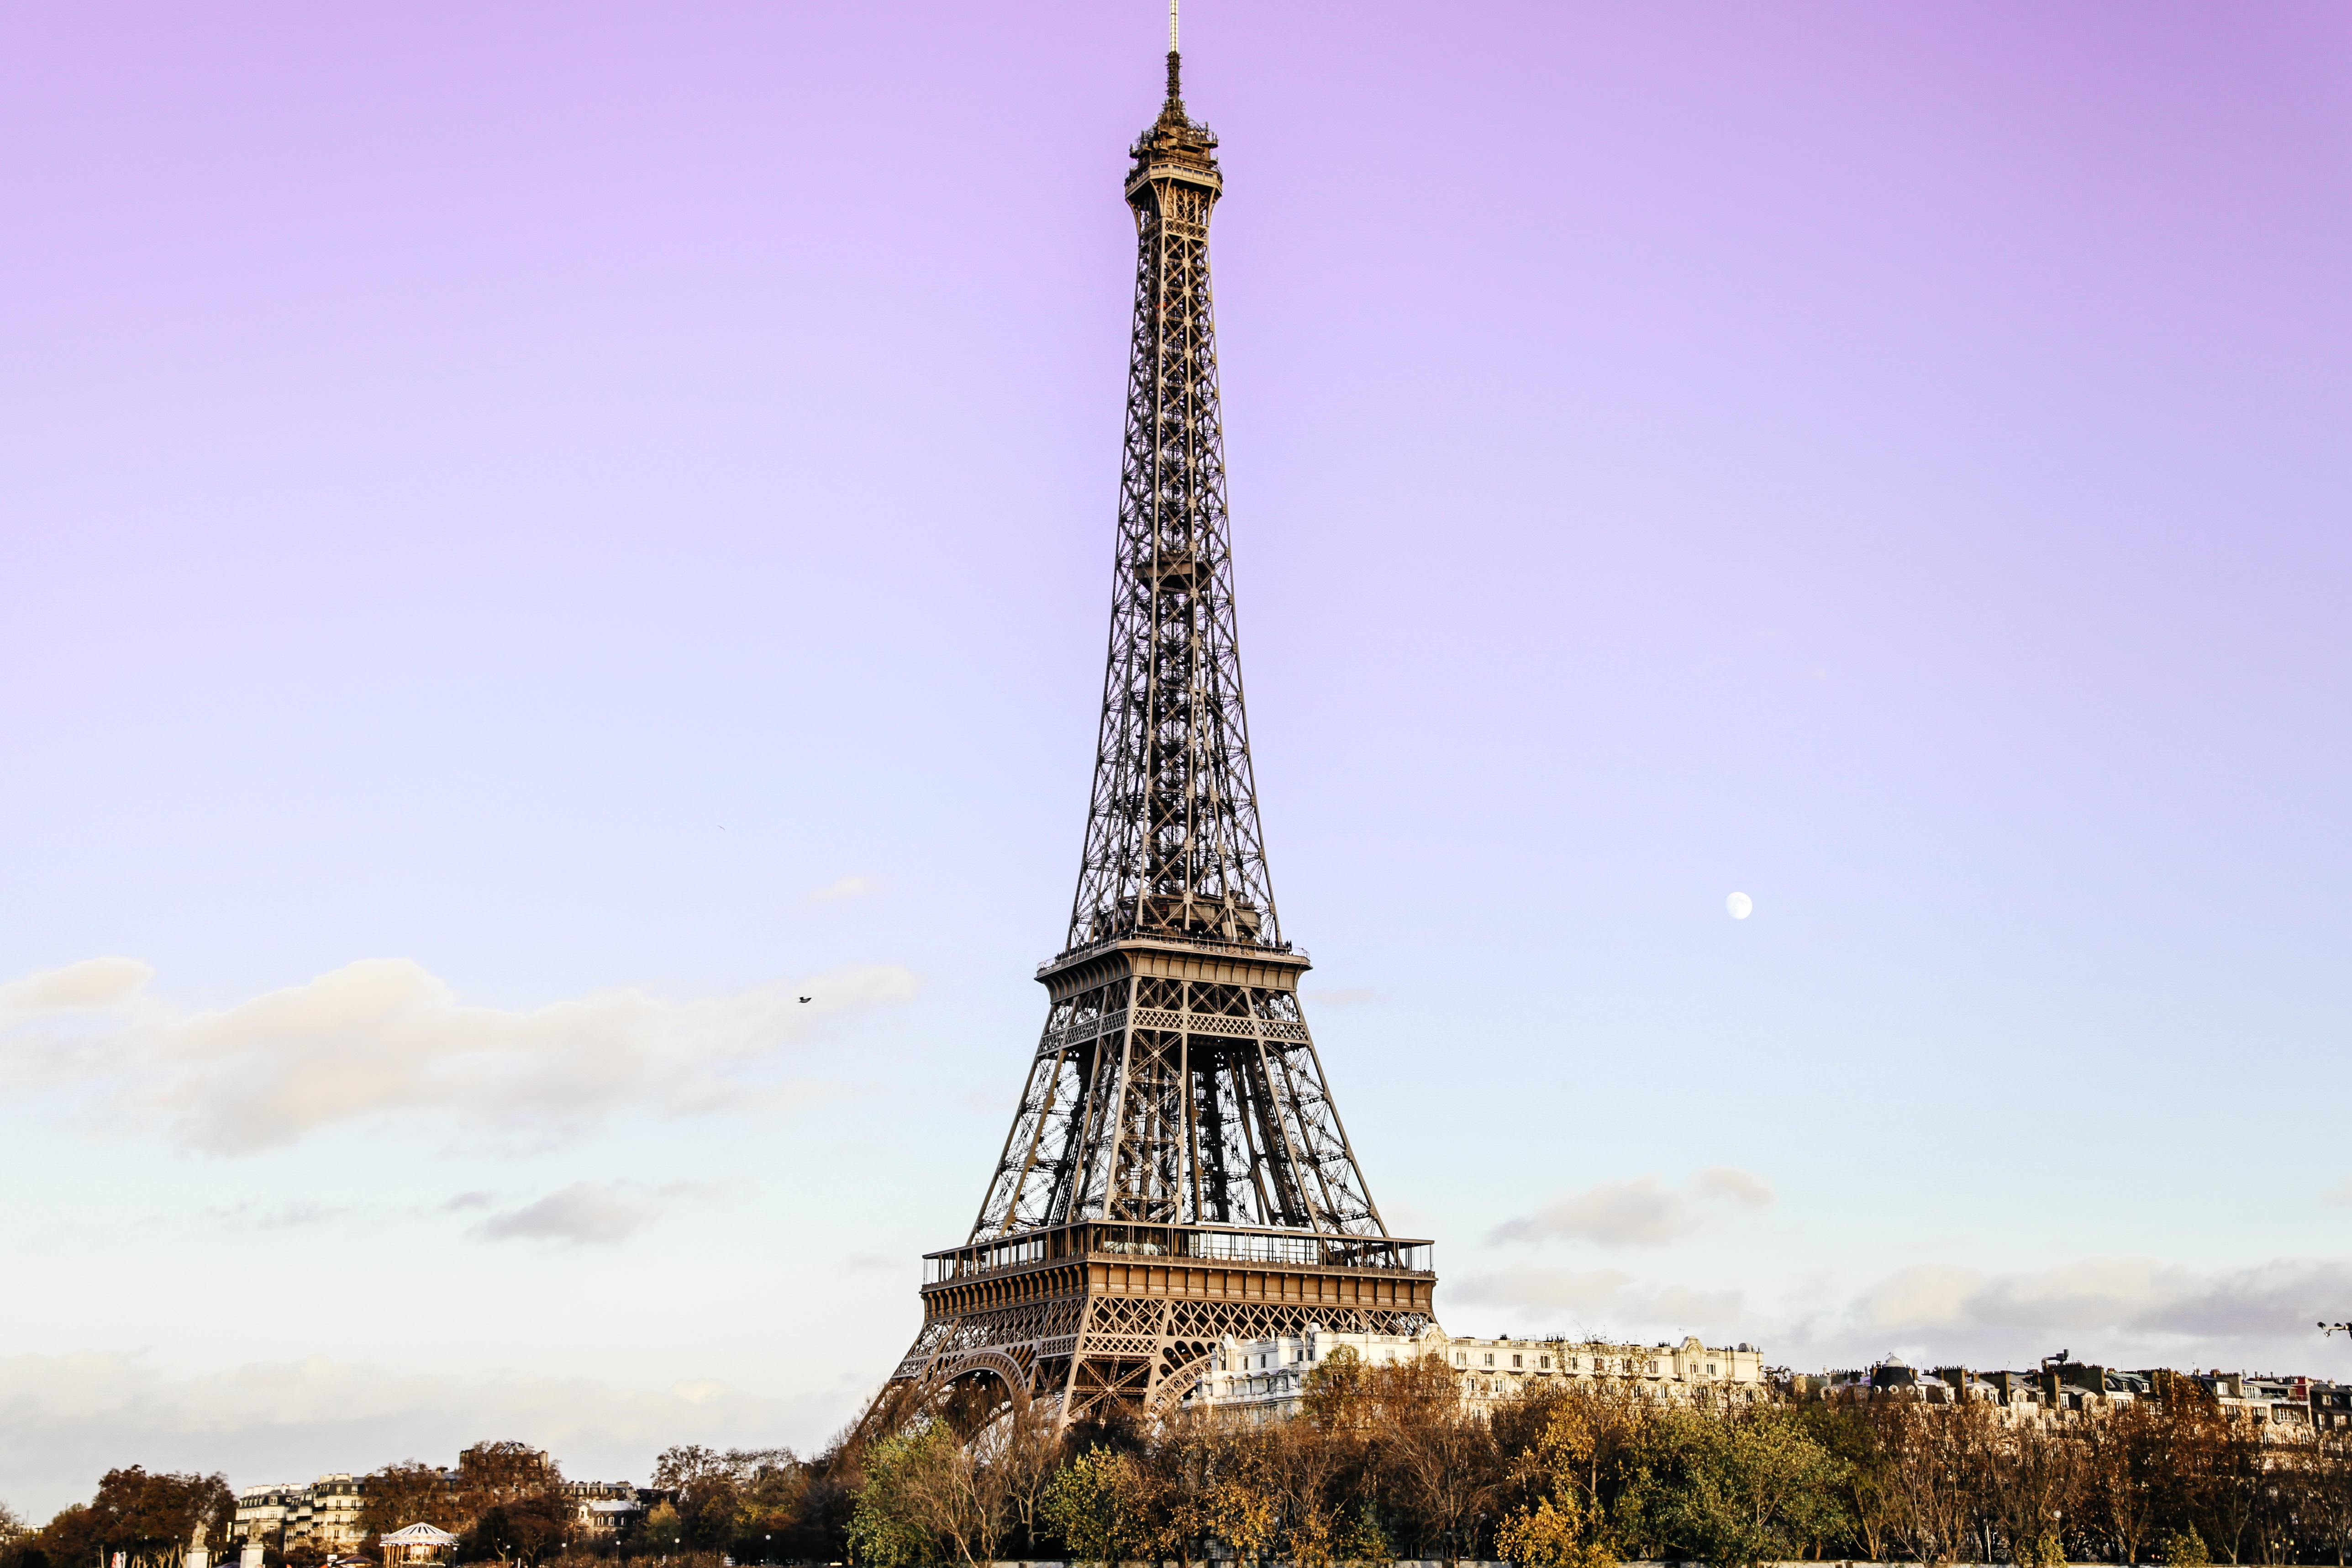
architecture, sky, building, city, eiffel tower, paris, monument, travel, statue, high, sight, tower, landmark, sightseeing, tourism, moon, trees, outdoors, spire, tall